Rangtong and shentong

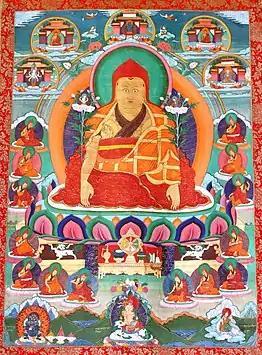
Thangkha with Jonang lama Dolpopa Sherab Gyaltsen (1292–1361)

Shentong was systematized and spread by Dölpopa Shérap Gyeltsen (1292–1361), a Sakya trained lama who later joined the Jonang school, studied under Khetsun Yonten Gyatso (1260-1327), and became a great scholar practitioner of Jonang "Kālacakra". In 1321 Dölpopa visited Tsurphu Monastery for the first time, and had extensive discussions with the third Karmapa Rangjung Dorje (1284–1339). Rangjung Dorje may have influenced the development of some of Dölpopa's theories.